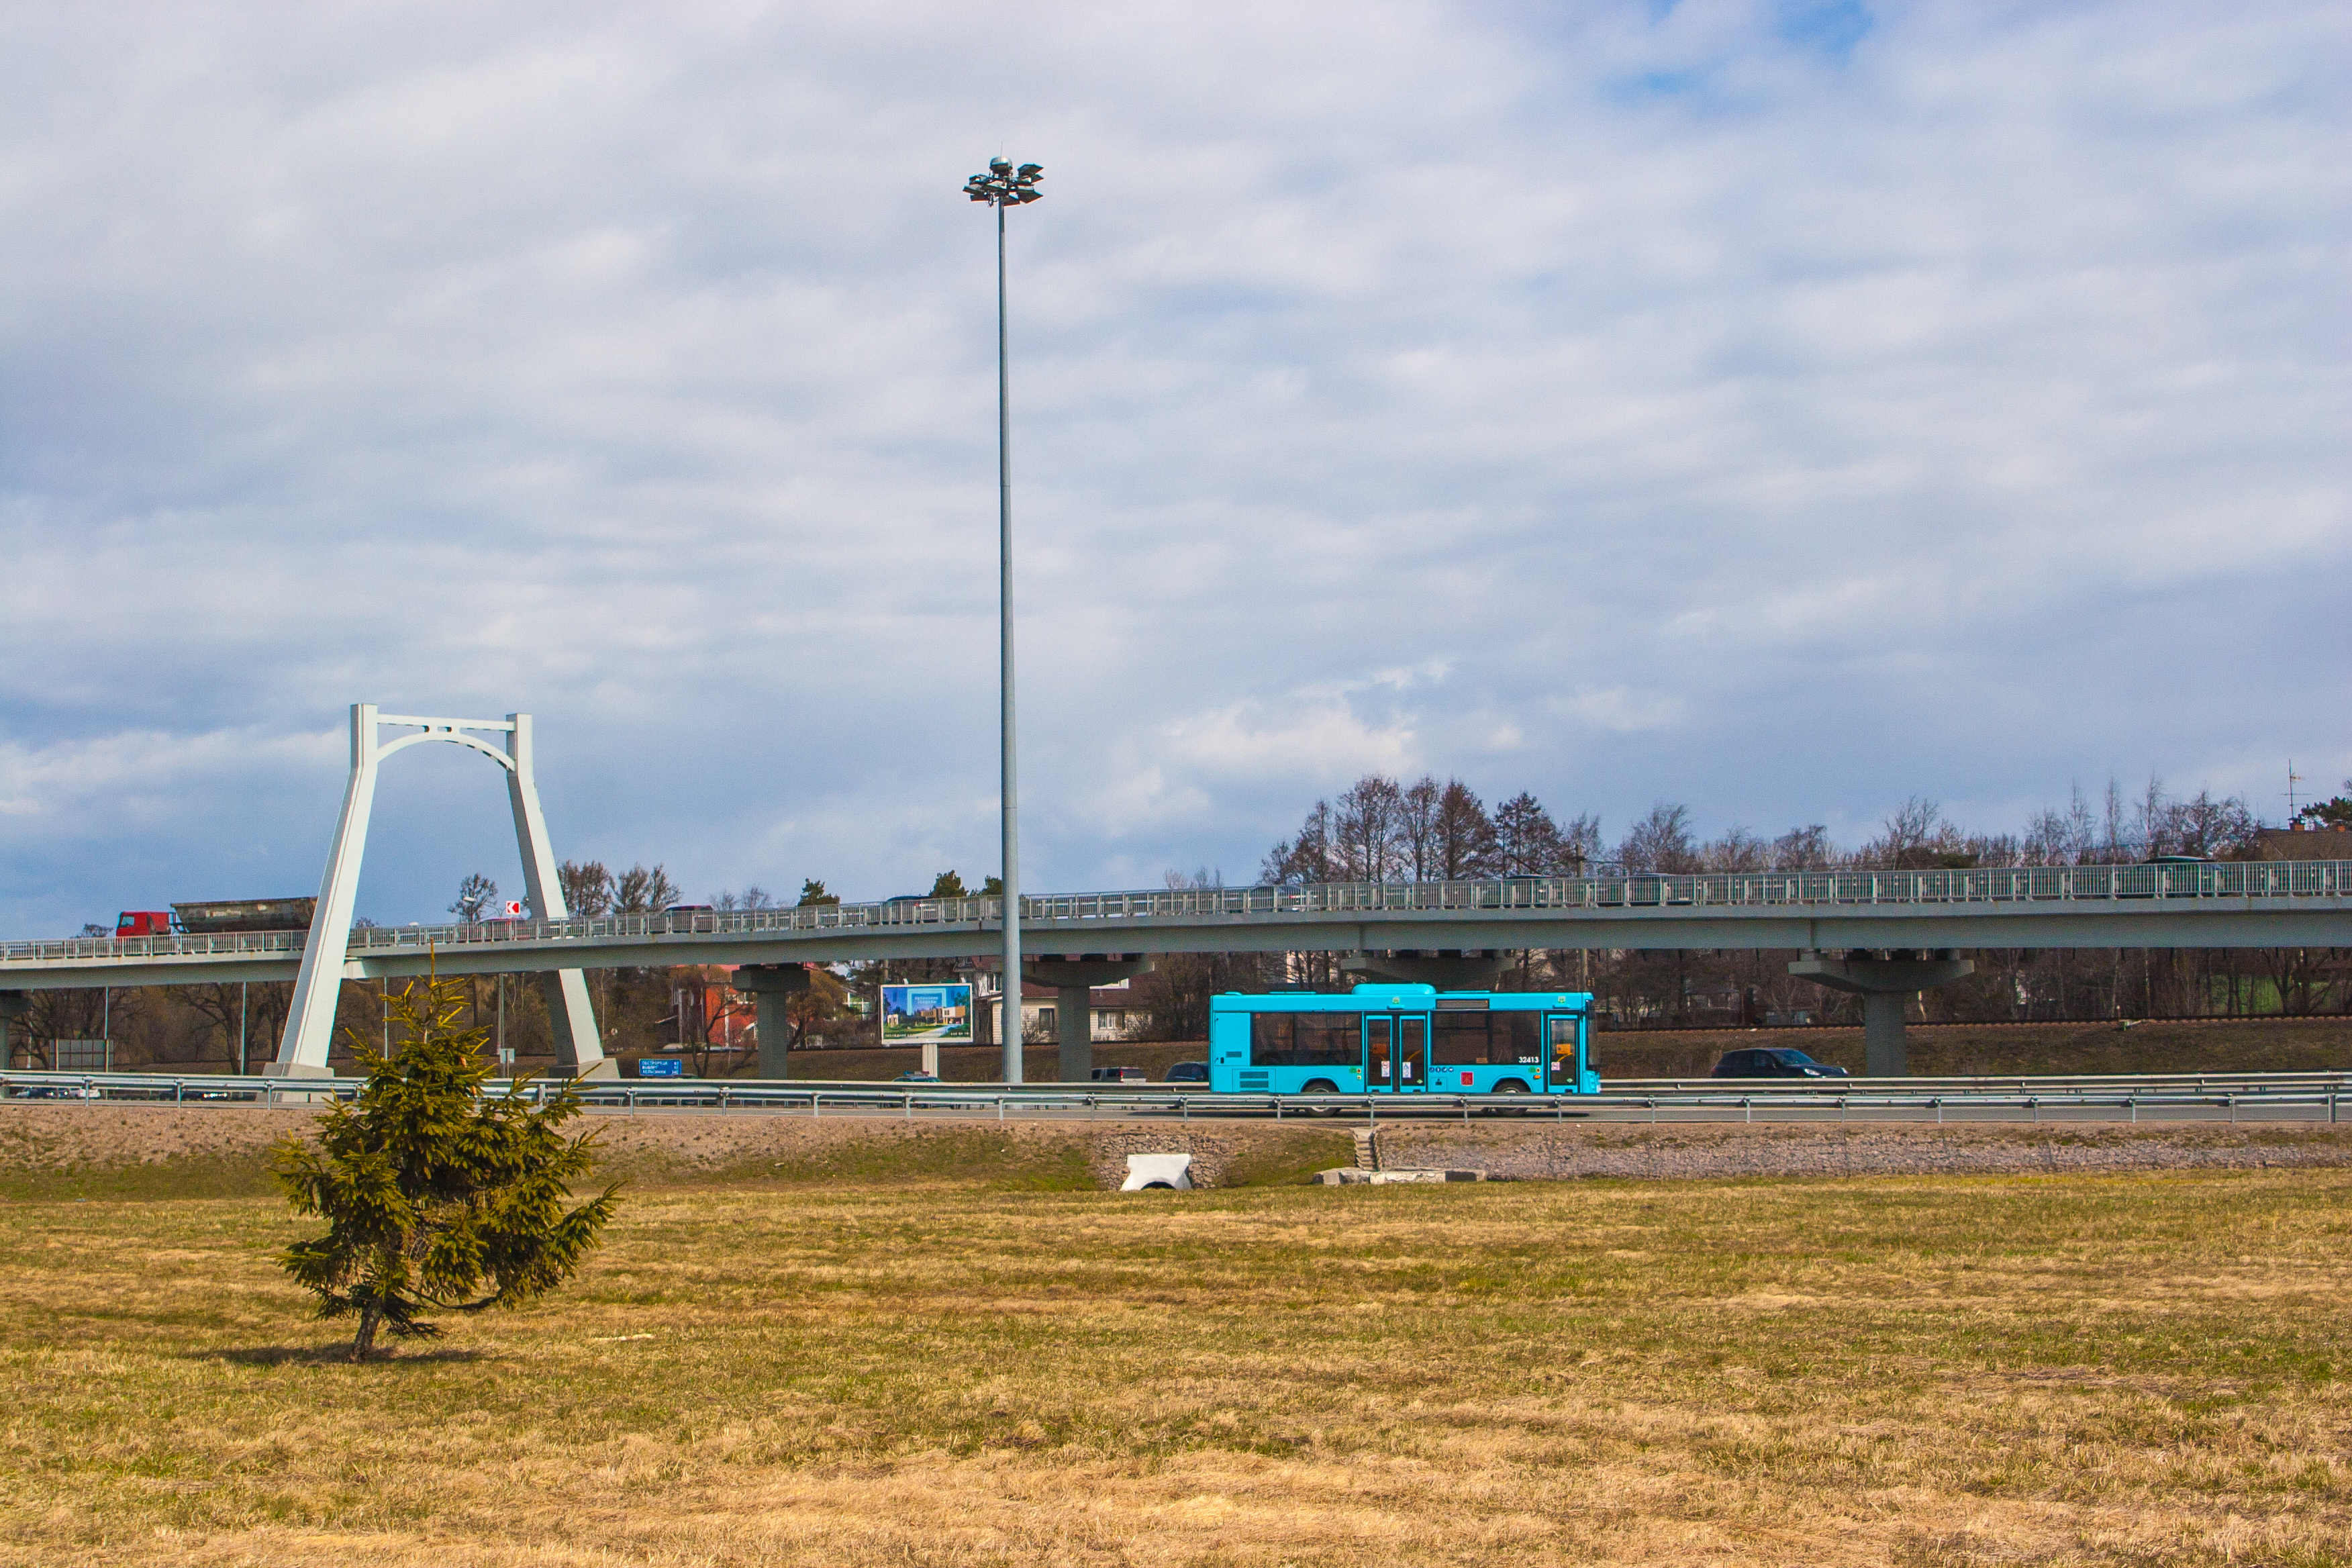
images, cloud, sky, plant, land lot, tree, grass, rolling, road, city, street light, building, landscape, vehicle, pole, grassland, electricity, public utility, cumulus, prairie, rolling stock, wind, sport venue, bridge, pasture, stadium, railway, horizon, overpass, track, field, soil, steppe, transport, truck, public transport